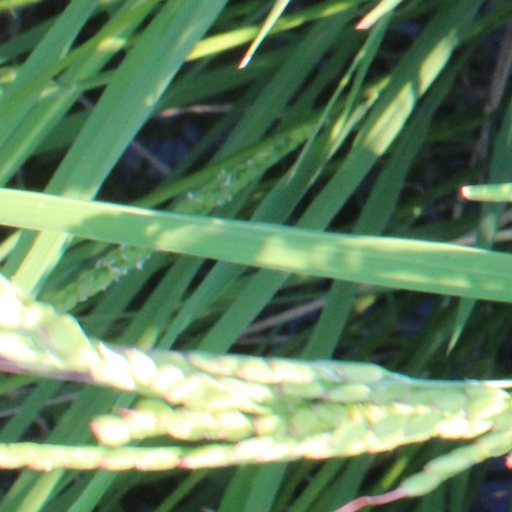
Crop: rice